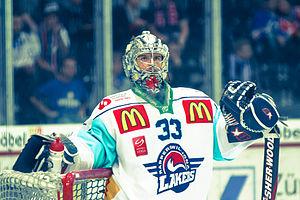
David Aebischer le 14 septembre 2012, lors d'un match entre le ZSC Lions et les Rapperswil-Jona Lakers
David Aebischer est un gardien de but suisse de hockey sur glace.
Le sport en Suisse occupe une place importante dans la vie quotidienne. En 2008, le pays est classé 13ᵉ meilleure nation sportive. Il y a plus de deux millions de licenciés en sport et 20 000 clubs. Les fédérations qui comptent le plus grand nombre de licenciés sont la gymnastique, le football puis le tennis. Malgré la petite taille du pays, la Suisse est dans les huit nations les plus médaillées aux jeux olympiques d'hiver et dans les 25 premières des Jeux olympiques d'été. Le sport en Suisse est organisé par l'Office fédéral du sport qui est rattaché au Département fédéral de la défense, de la protection de la population et des sports. Le mouvement sportif suisse est quant à lui géré par le Swiss Olympic qui assure le lien entre les autorités politiques, les 82 fédérations sportives suisses et le Comité international olympique.